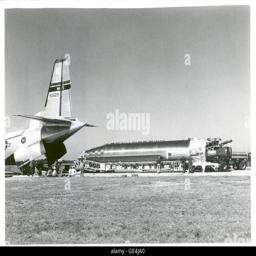
the launch vehicle is shown being unloaded .